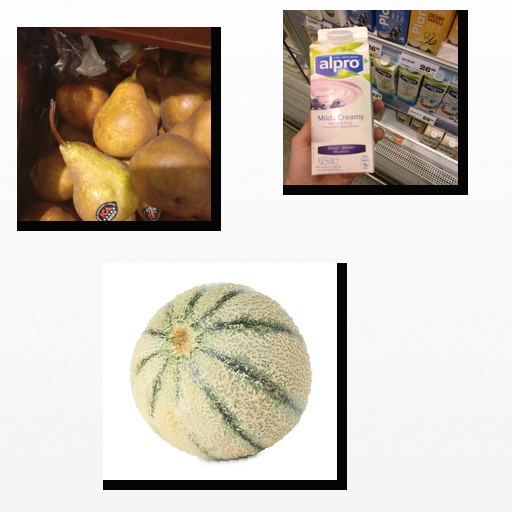
Food items: cantaloupe, blueberry_soyghurt, pear